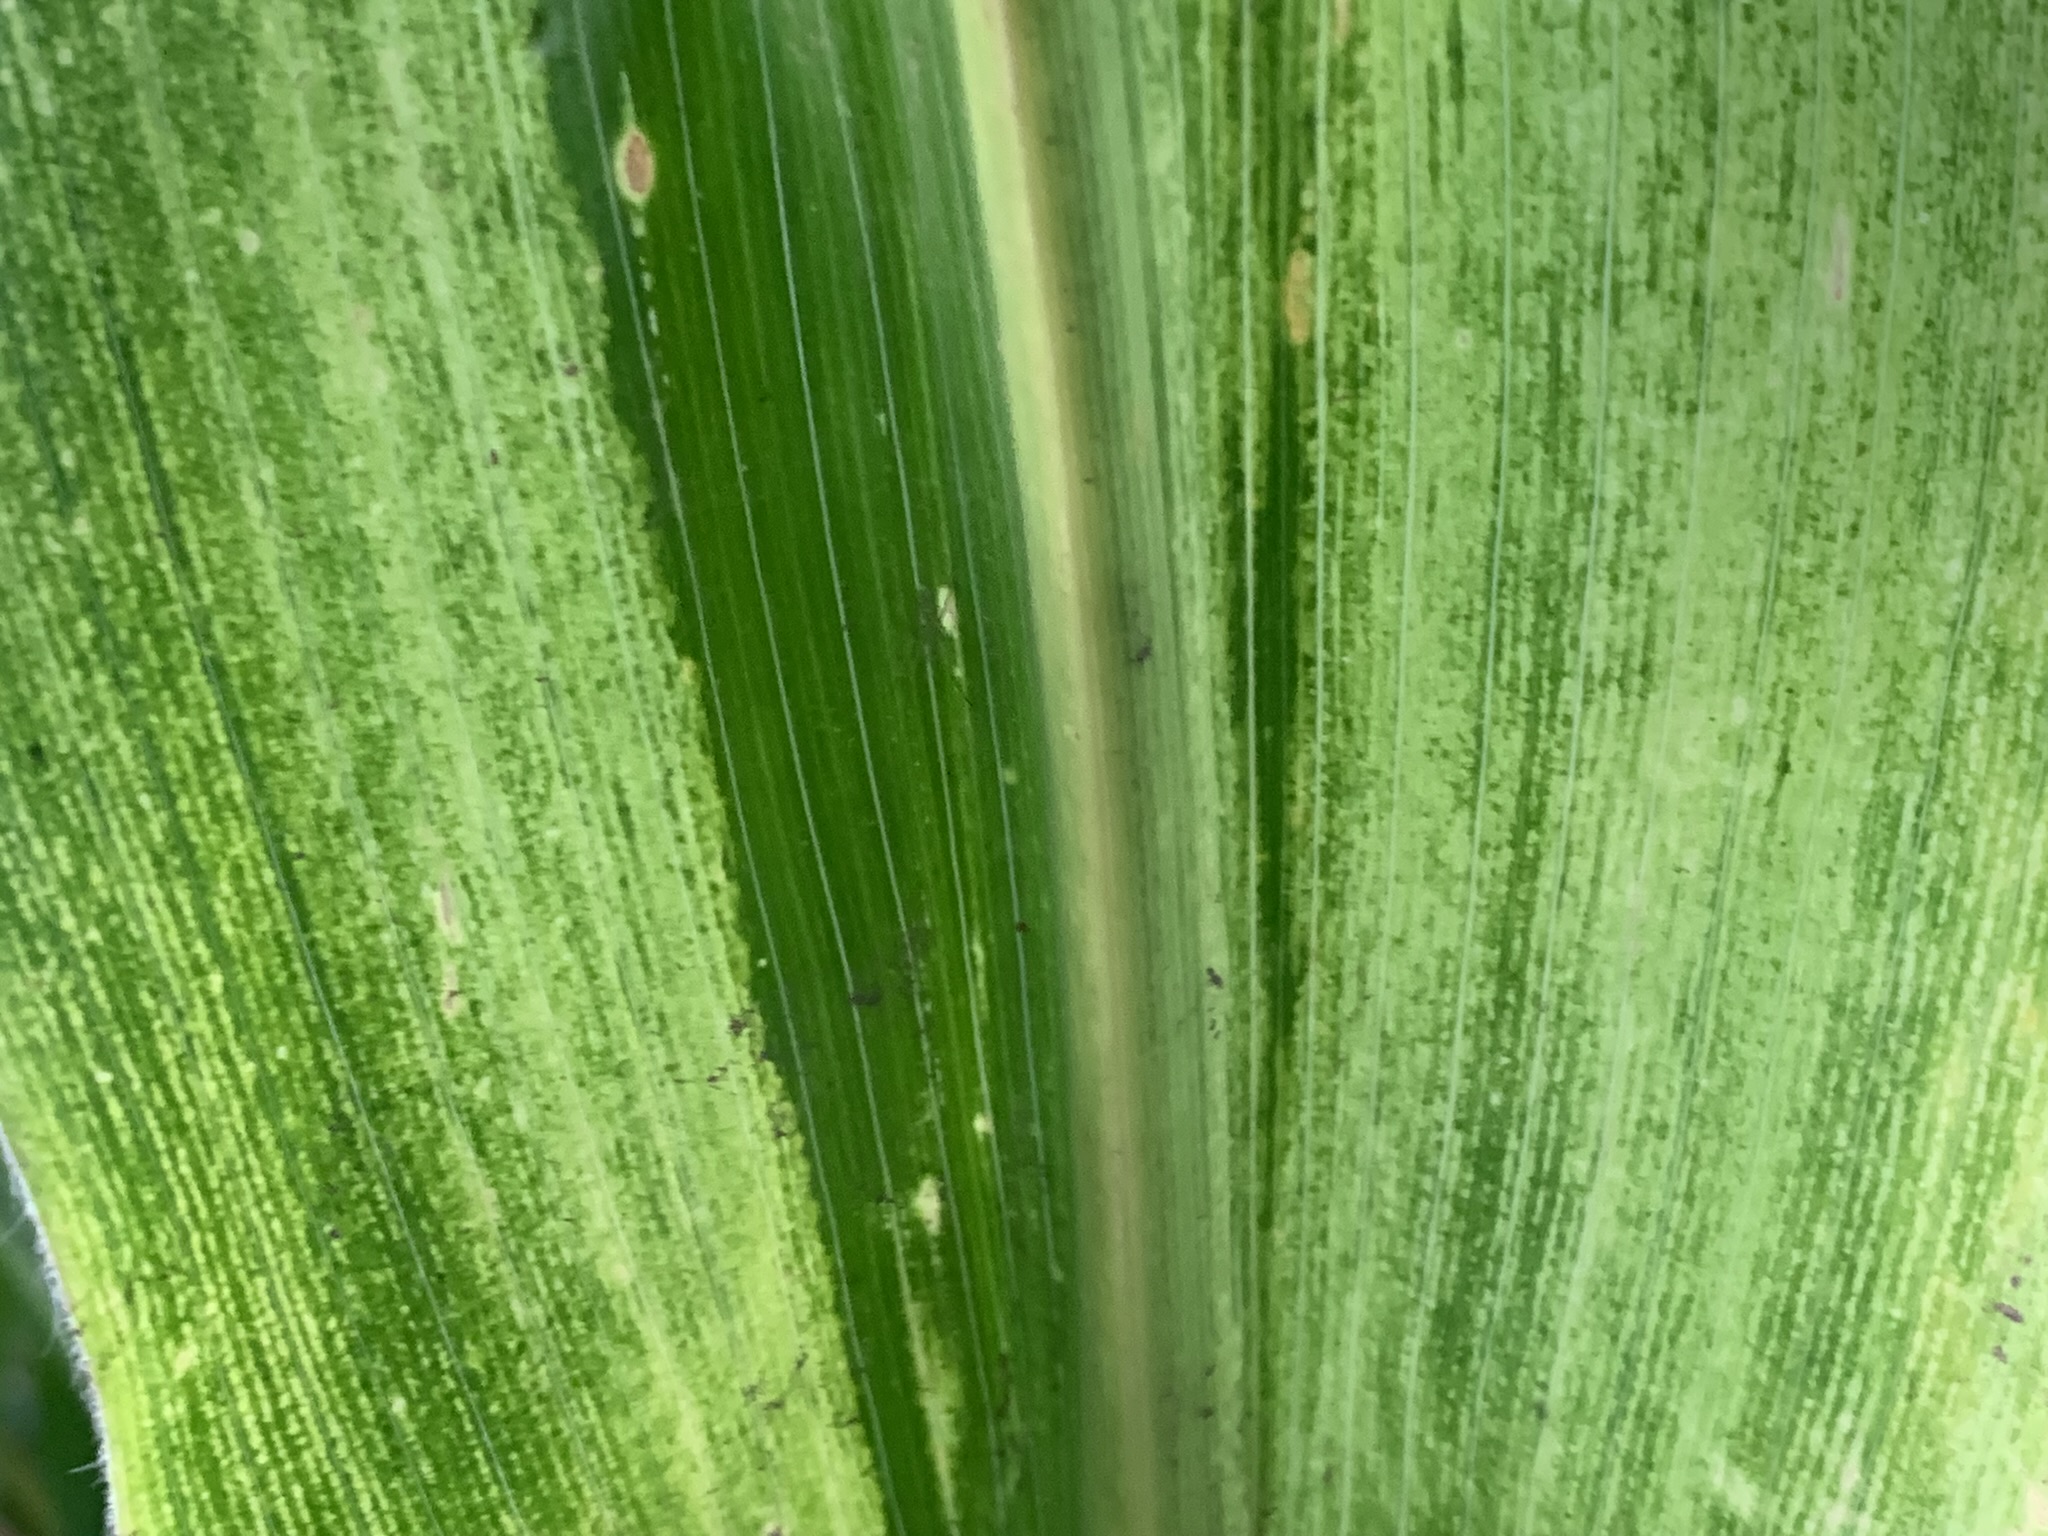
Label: MLN